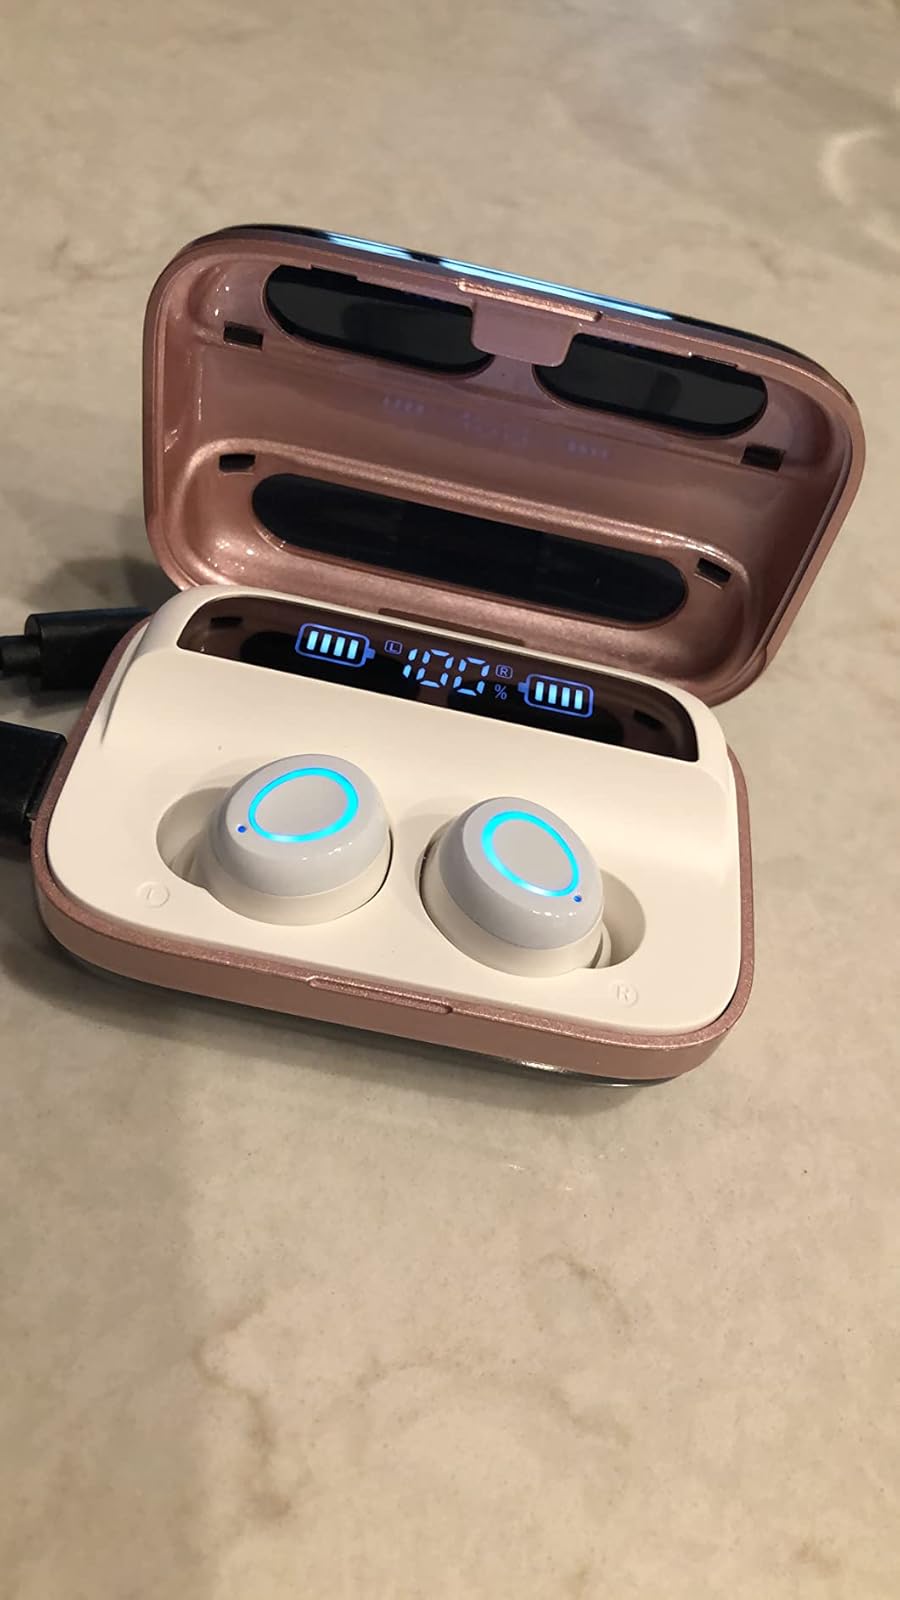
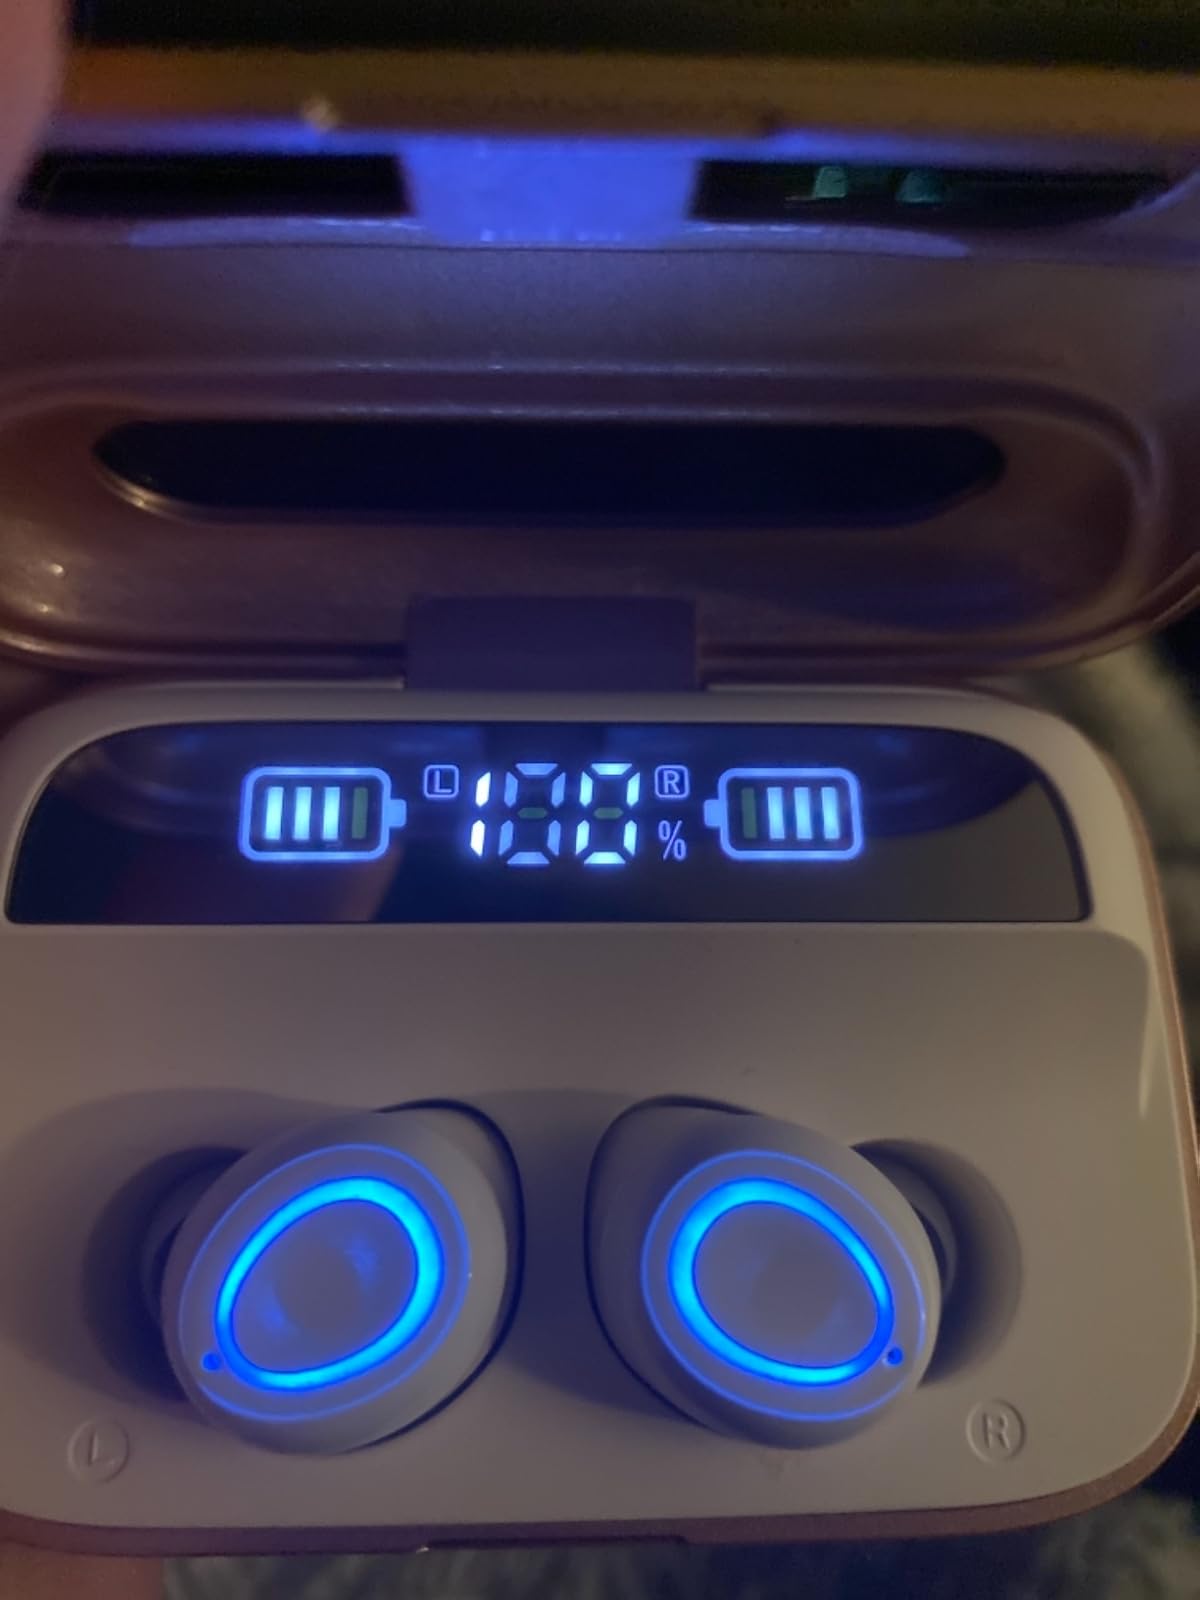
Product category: earbuds
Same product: yes